Cochlear implant

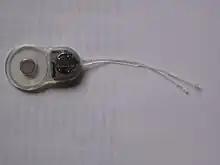
Internal components of a conventional device (not yet implanted)

The next step in the development of the CI was its clinical trial on a cohort of patients. In the late 1960's Robin Michelson and colleague Melvin Bartz construct a cochlear device with biocompatible materials that can be implanted in human patients. This system is implanted in 4 patients, and the report of the hearing results represent a watershed for clinically applicable cochlear implants. Robin Michelson, Robert Schindler, and Michael Merzenich at the University of California, San Francisco, conducted these experiments in 1970 and 1971. Michelson, a clinical pioneer, and Merzenich, a talented basic scientist with a solid foundation in neurophysiology, was an integral element in the development of the UCSF cochlear implant team. Michelson was recognized for implanting a single-channel device into a congenitally deaf woman. She demonstrated auditory sensations from stimulation, as well as pitch perception for stimulus frequencies less than 600 Hz. Unfortunately, This patient had no word recognition. His pioneering work was presented, but not well-received at the 1971 annual meeting of the American Otological Society (Michelson, 1971 and Merzenich et al., 1973). In 1973, the first international conference on the "electrical stimulation of the acoustic nerve as a treatment for profound sensorineural deafness in man" was organized in San Francisco.